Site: brandenburg
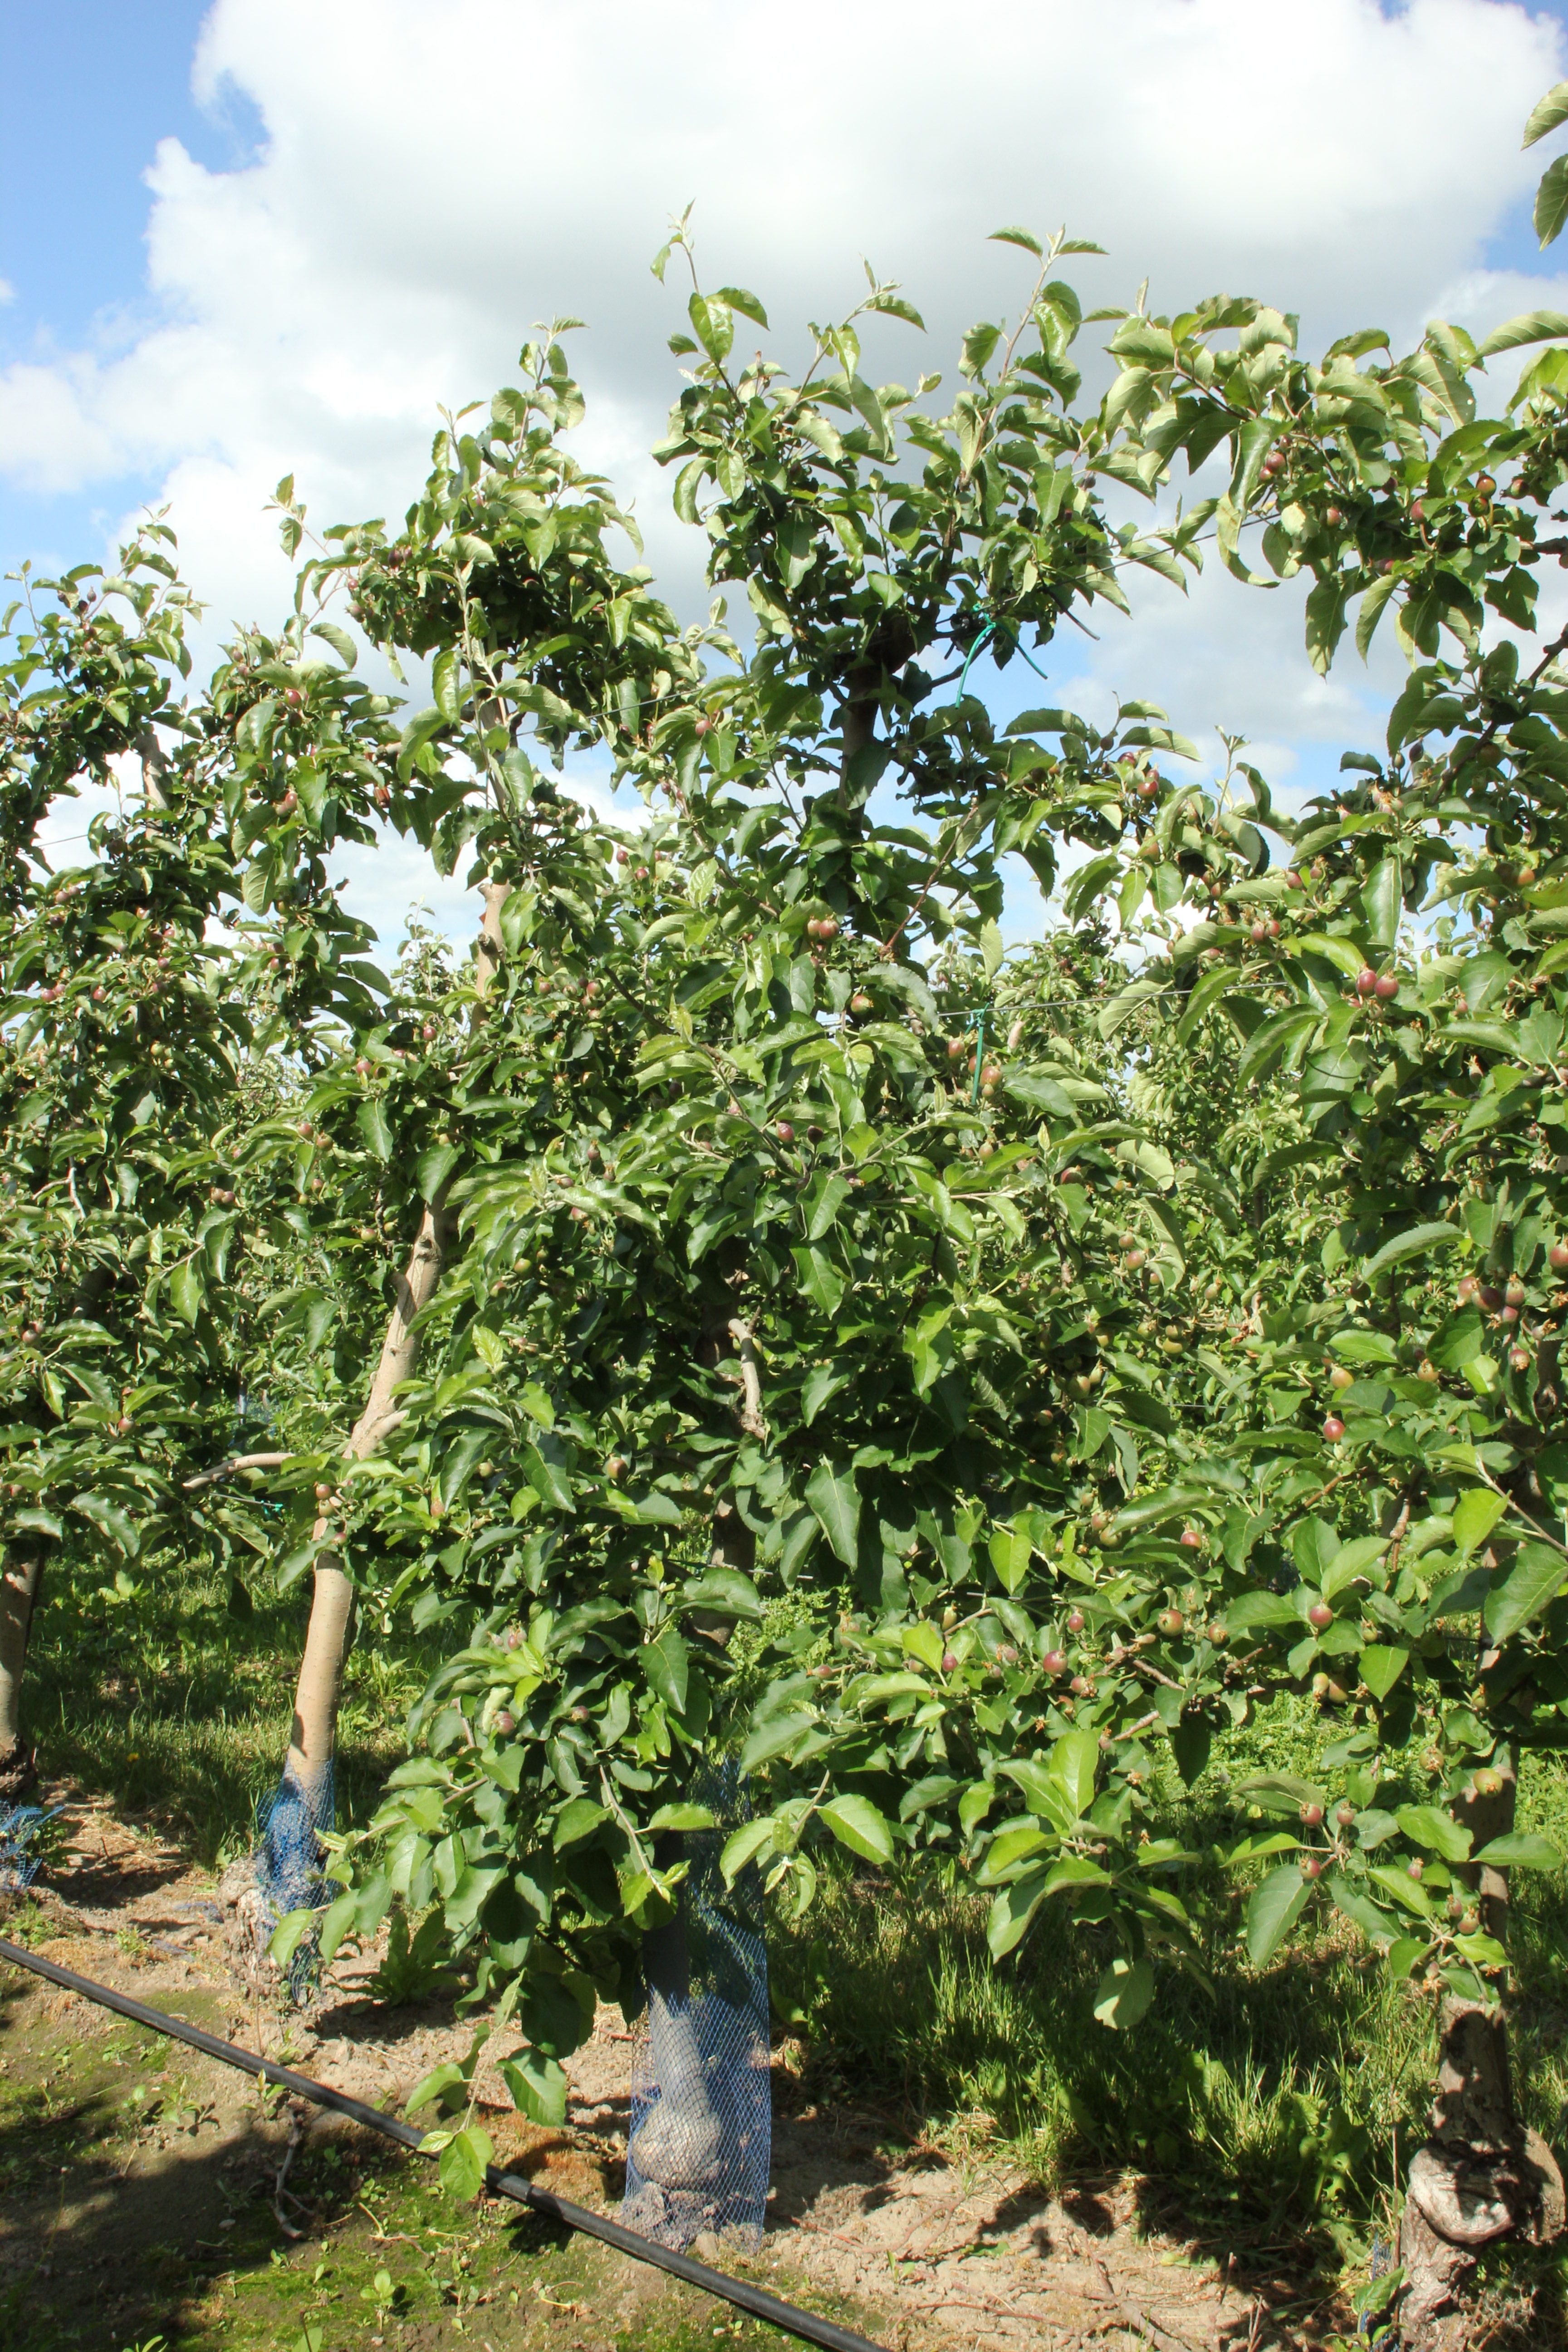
Growth stage (BBCH 72): Development of fruit